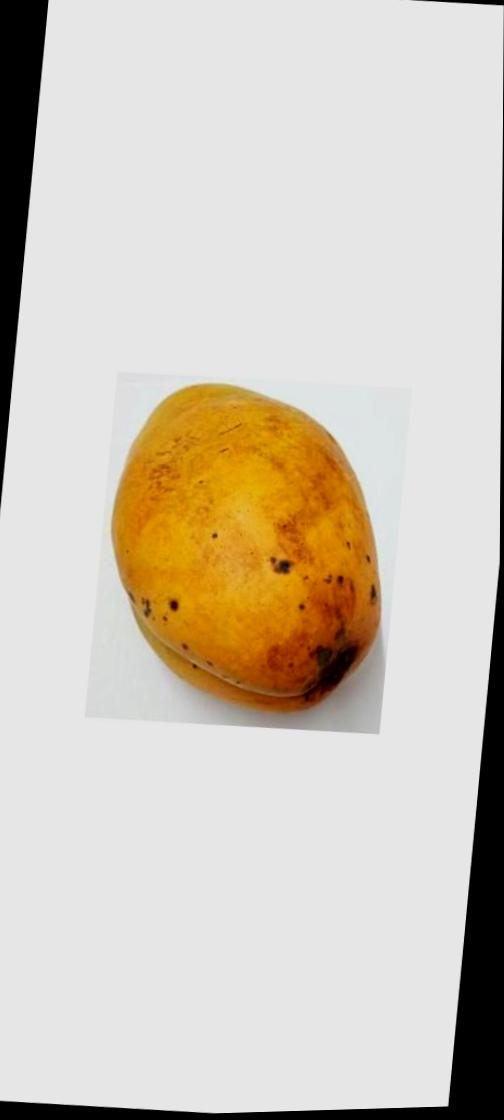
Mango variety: Bari-11